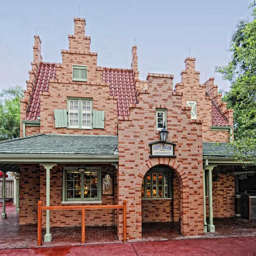
designed to look like the real home of the writer of the book !